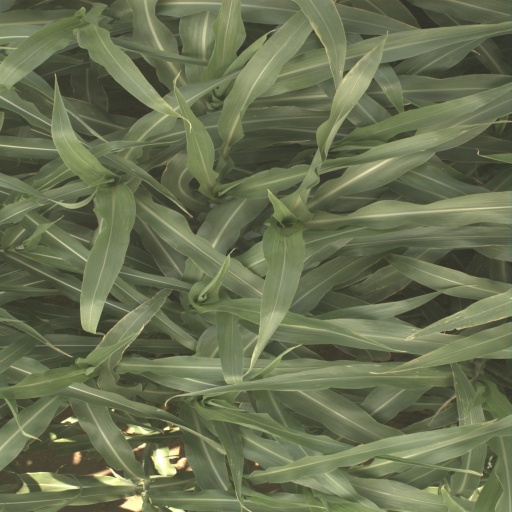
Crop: sorghum